The Legend of Korra (video game)

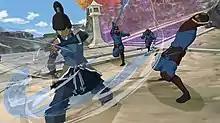
This screenshot from an early development version of the game shows Korra fighting opponents using waterbending. The game's cel-shaded art style is intended to resemble the animation of the TV series.

"The Legend of Korra", the animated drama TV series on which the game is based, aired on Nickelodeon and online from 2012 to 2014 as a sequel to the series "". It received critical acclaim, and was commissioned to run for four seasons and a total of 52 episodes.